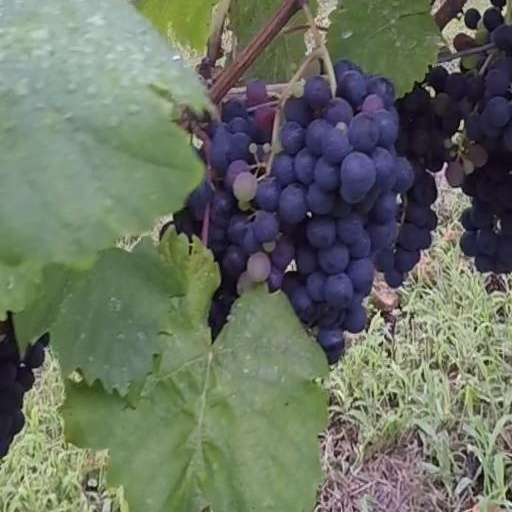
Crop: grape